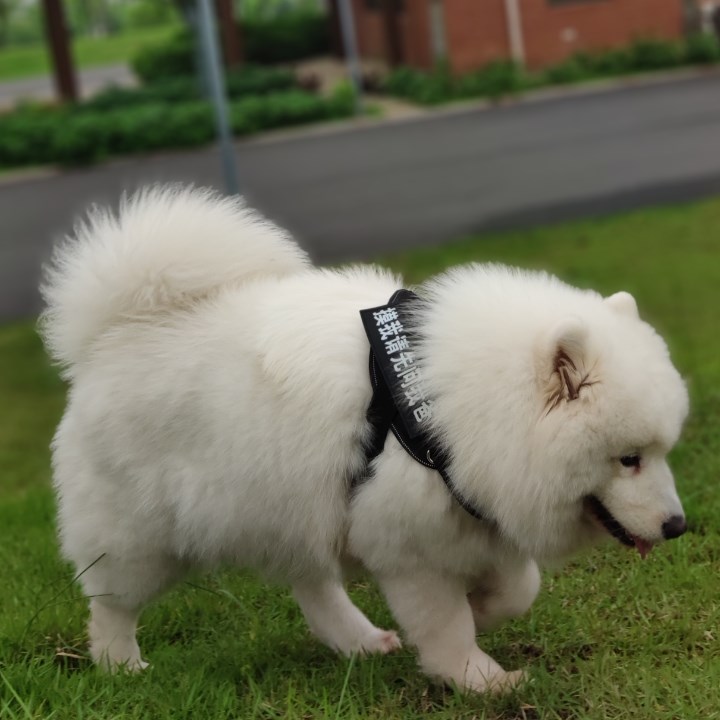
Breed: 2192-n000088-Samoyed